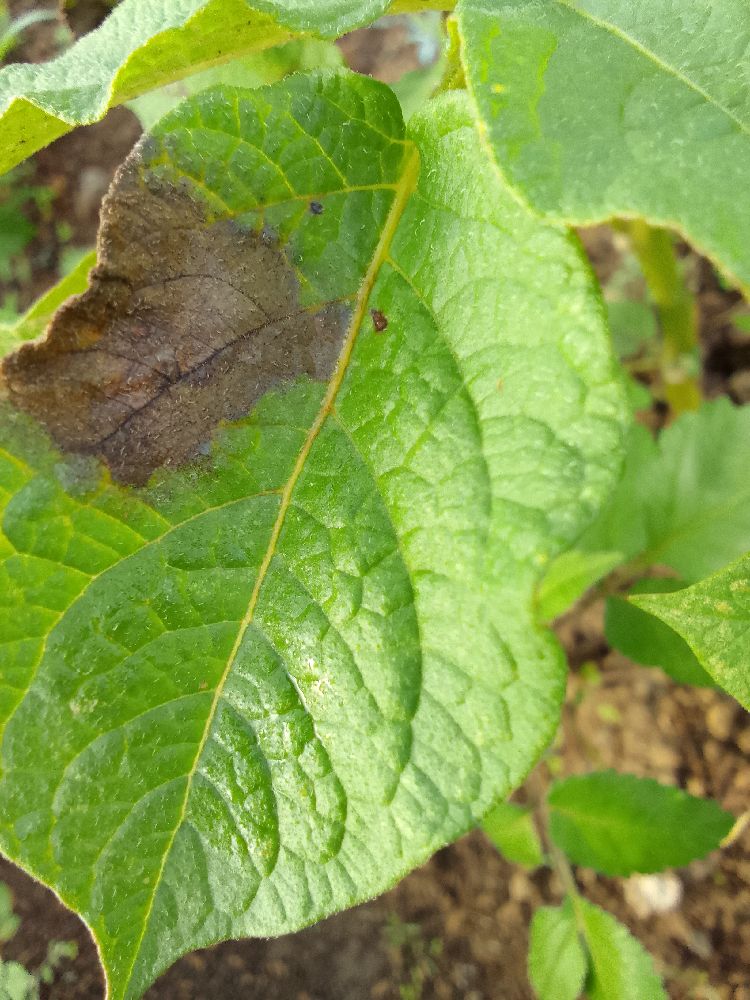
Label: Late blight